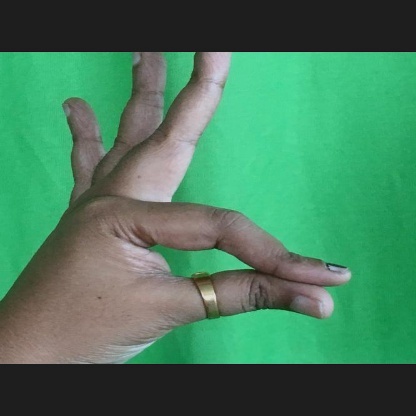
Mudra: Hamsasyam